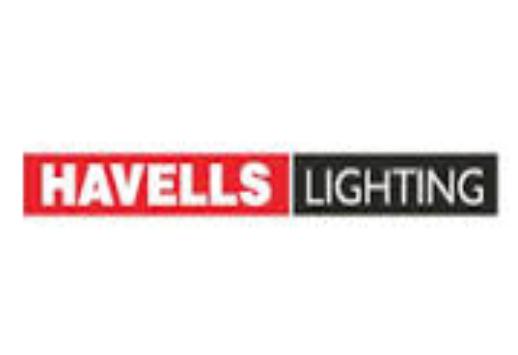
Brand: Havells
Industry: Others